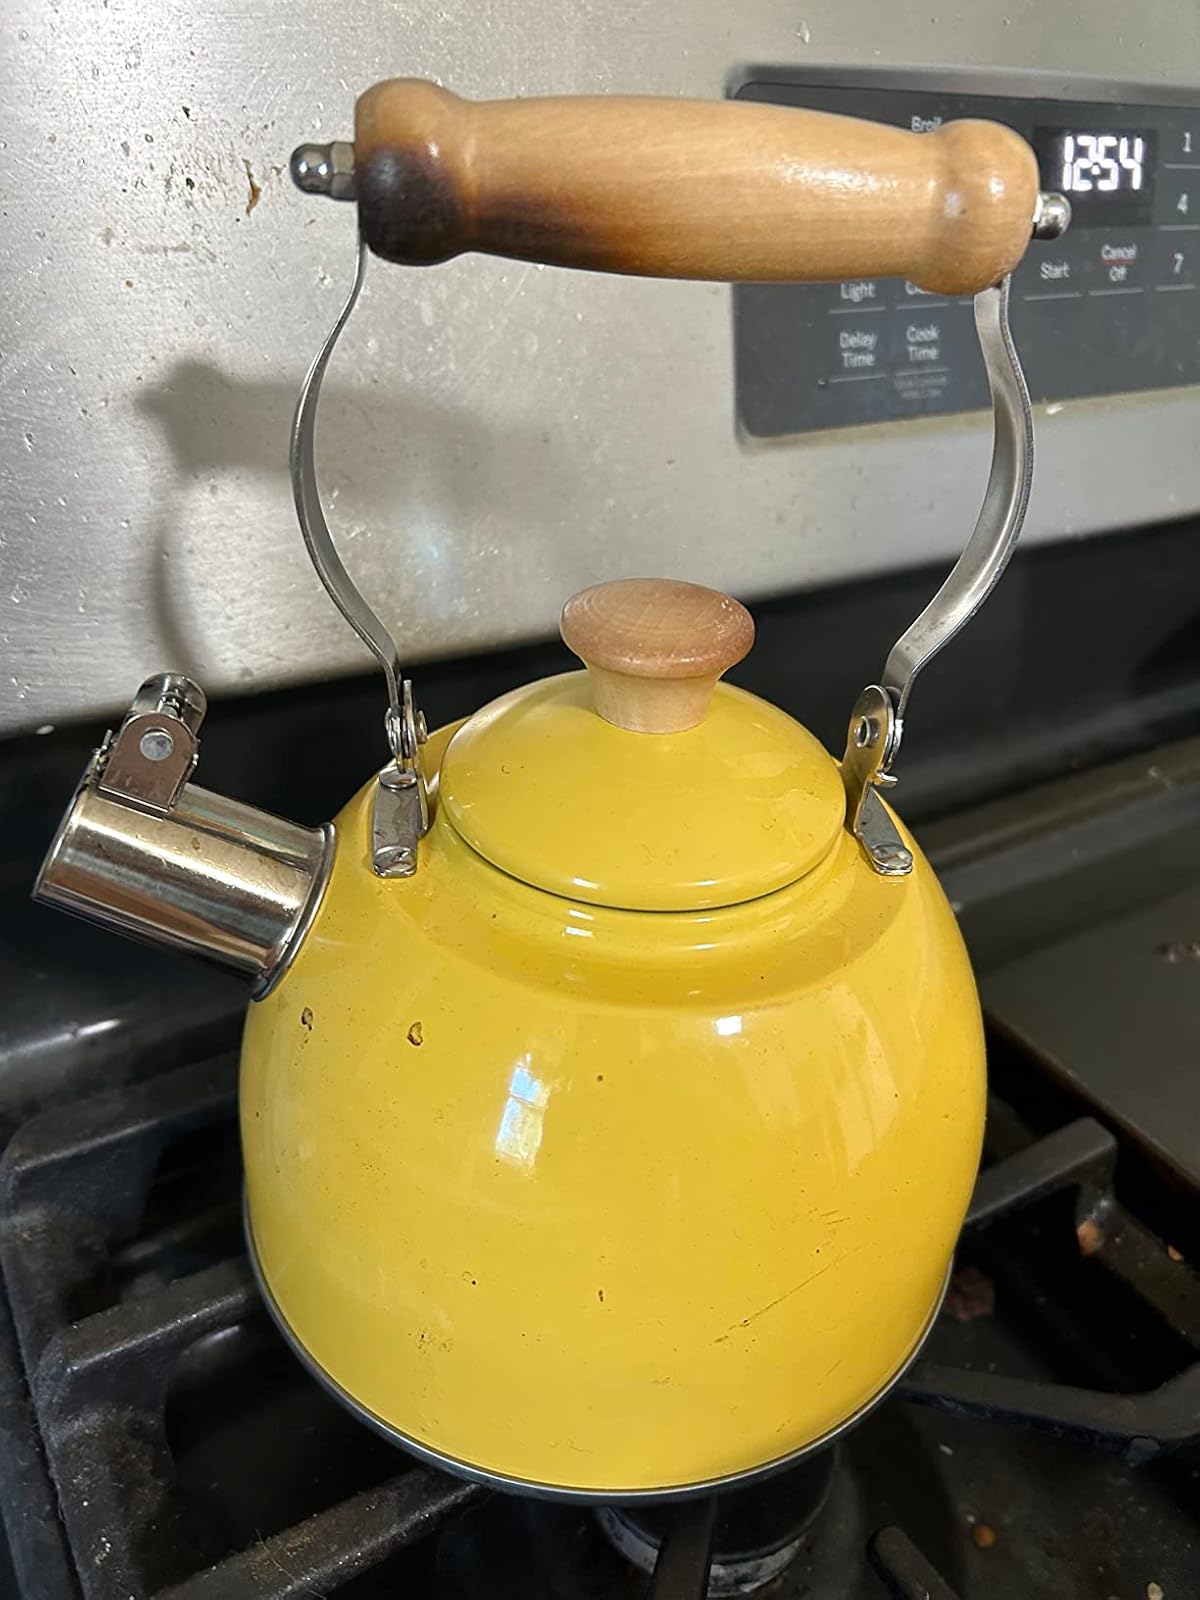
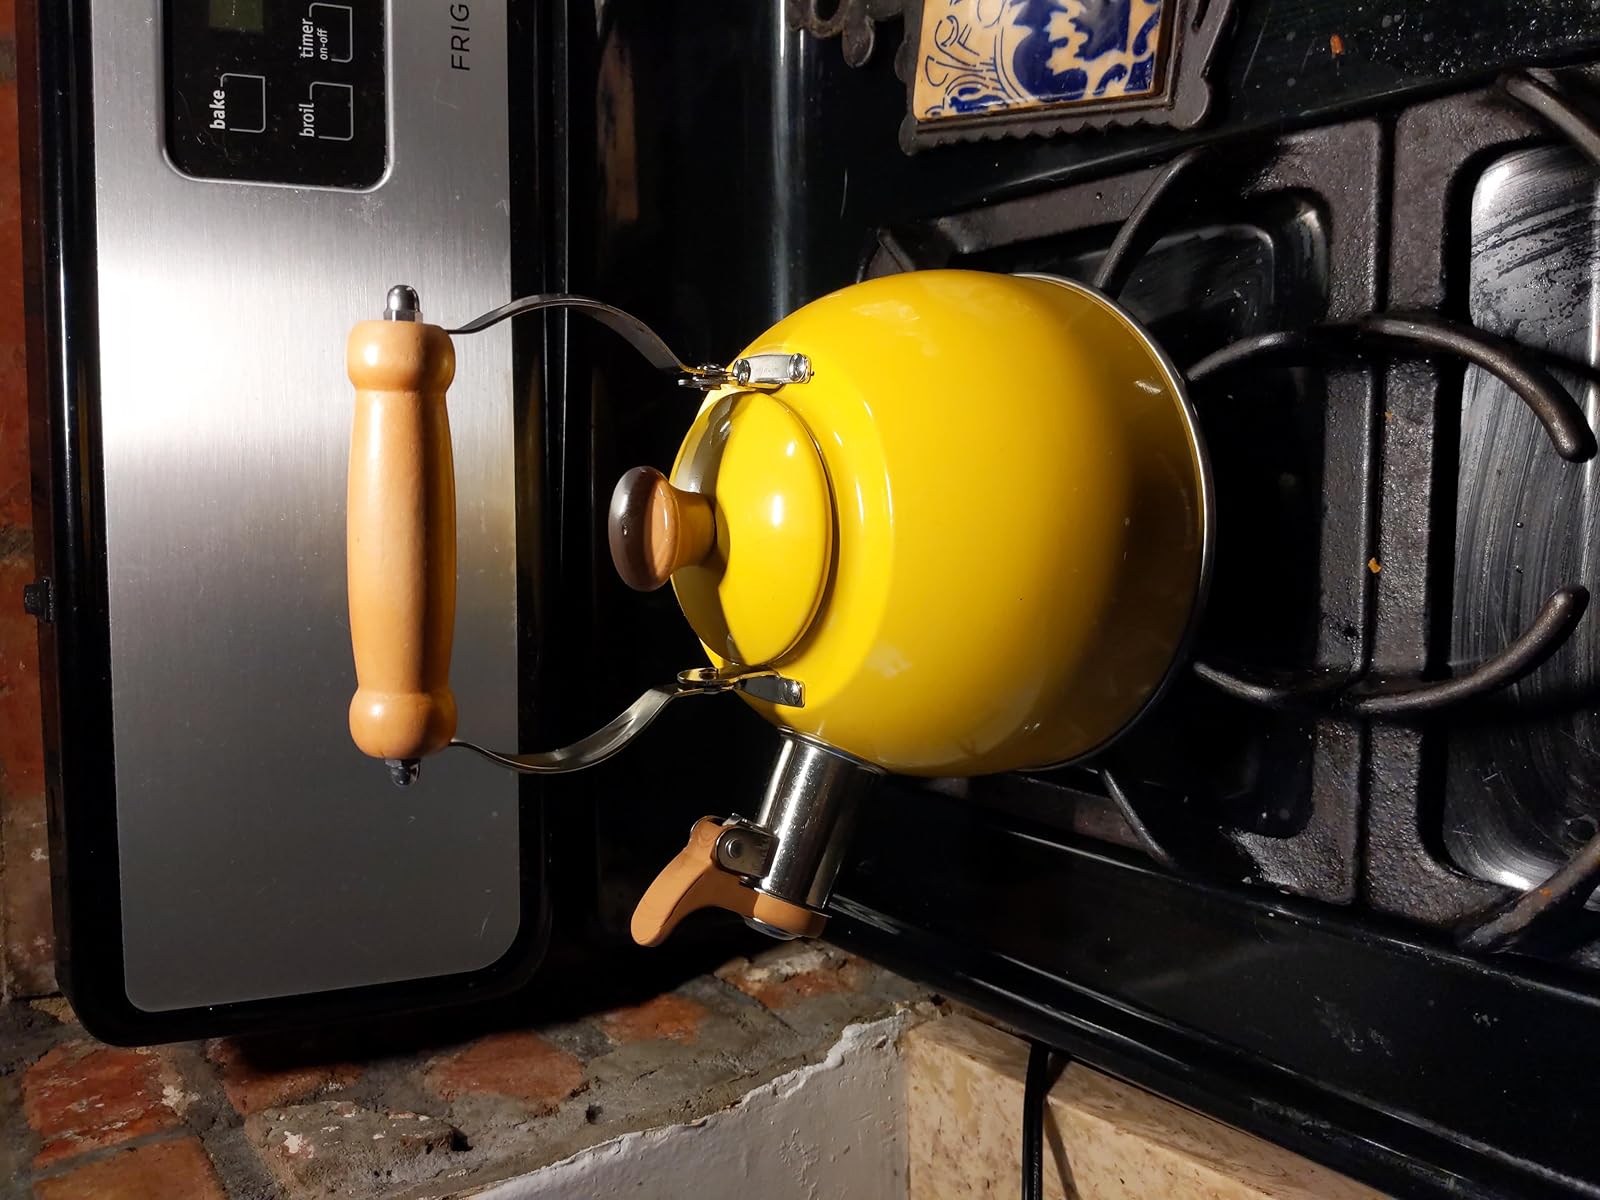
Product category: items_kettle
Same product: yes